Shimazu Narioki

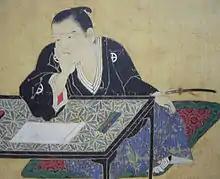
Shimazu Narioki

was a Japanese feudal lord ("daimyō") of the Edo period, the 27th in the line of Shimazu clan lords of Satsuma Domain (r. 1809–1851). Shimazu was the overseer of the Tenpō Reforms under Zusho Hirosato and an initiator of the Kaei purge. He was the father of Shimazu Nariakira, Shimazu Hisamitsu and Ikeda Naritoshi (1811–1842).